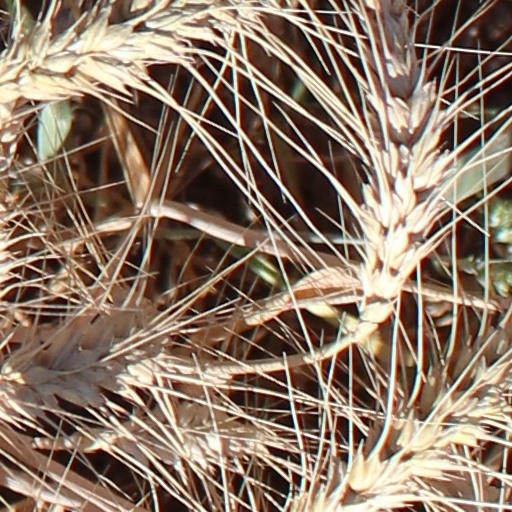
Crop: wheat